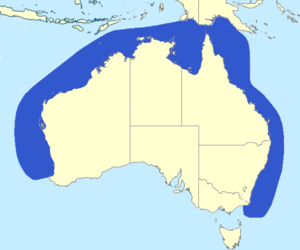
Cybiosarda est un genre de bonites, poissons de la famille des scombridés et de la tribu des Sardini.